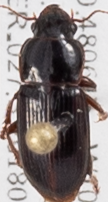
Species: Harpalus desertus
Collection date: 2018-05-17
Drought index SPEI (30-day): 0.814
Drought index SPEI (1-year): -0.674
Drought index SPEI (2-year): -0.184